Carles, Iloilo

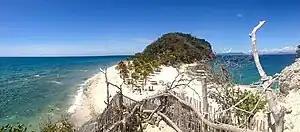
Landmark on Islas de Gigantes in Carles

One tourist destination in Western Visayas is the Islas de Gigantes or Higantes Group of Islands located in the second class municipality of Carles in northern Iloilo.